1897 Lagos strike

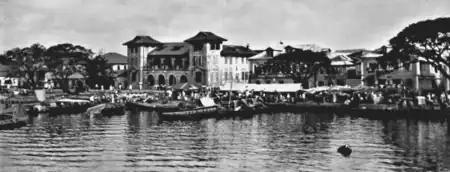
The waterfront in Lagos, photographed at the end of the 19th century

The Lagos strike of 1897 was a labour strike in Lagos Colony (modern-day Lagos in Nigeria) which has been described as the first "major labour protest of the colonial period" in African history.